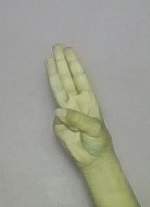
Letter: thaa